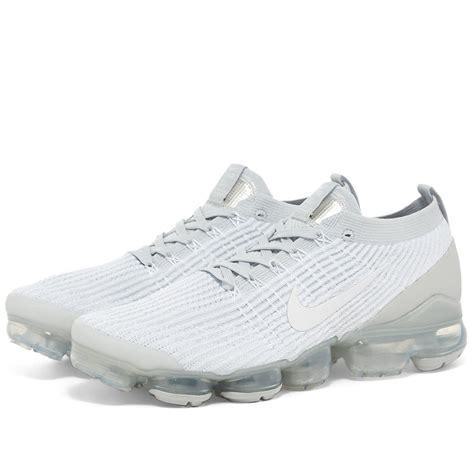
Brand: Nike
Model: Air Vapormax Flyknit 3